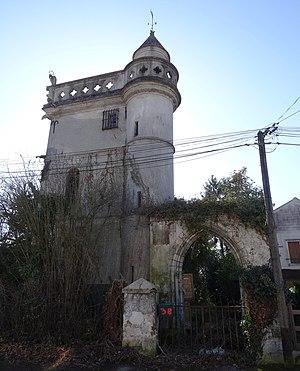
Tour d'Arcy, construite en 1896. (Chaumes-en-Brie, Seine-et-Marne, région Île-de-France).
Chaumes-en-Brie est une commune française située dans le département de Seine-et-Marne en région Île-de-France.